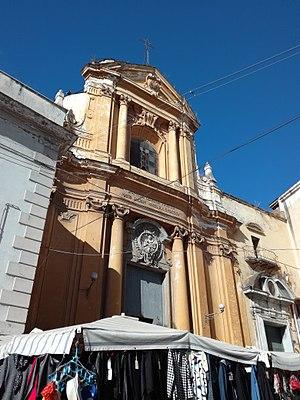
L'église Sant'Anna a Capuana est une église du centre historique de Naples donnant sur la place du même nom dans le borgo Sant'Antonio Abate. Elle dépend de l'archidiocèse de Naples.